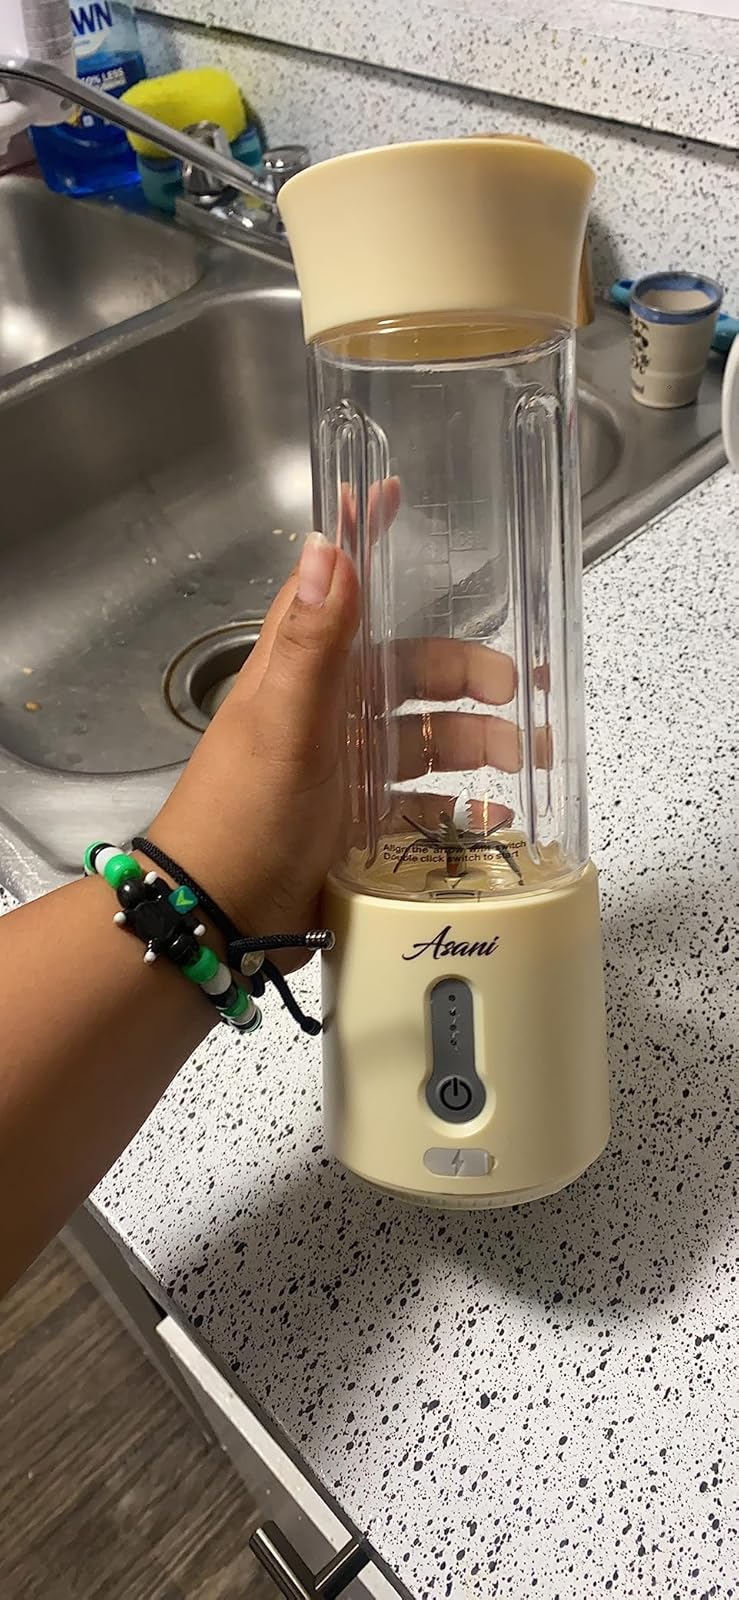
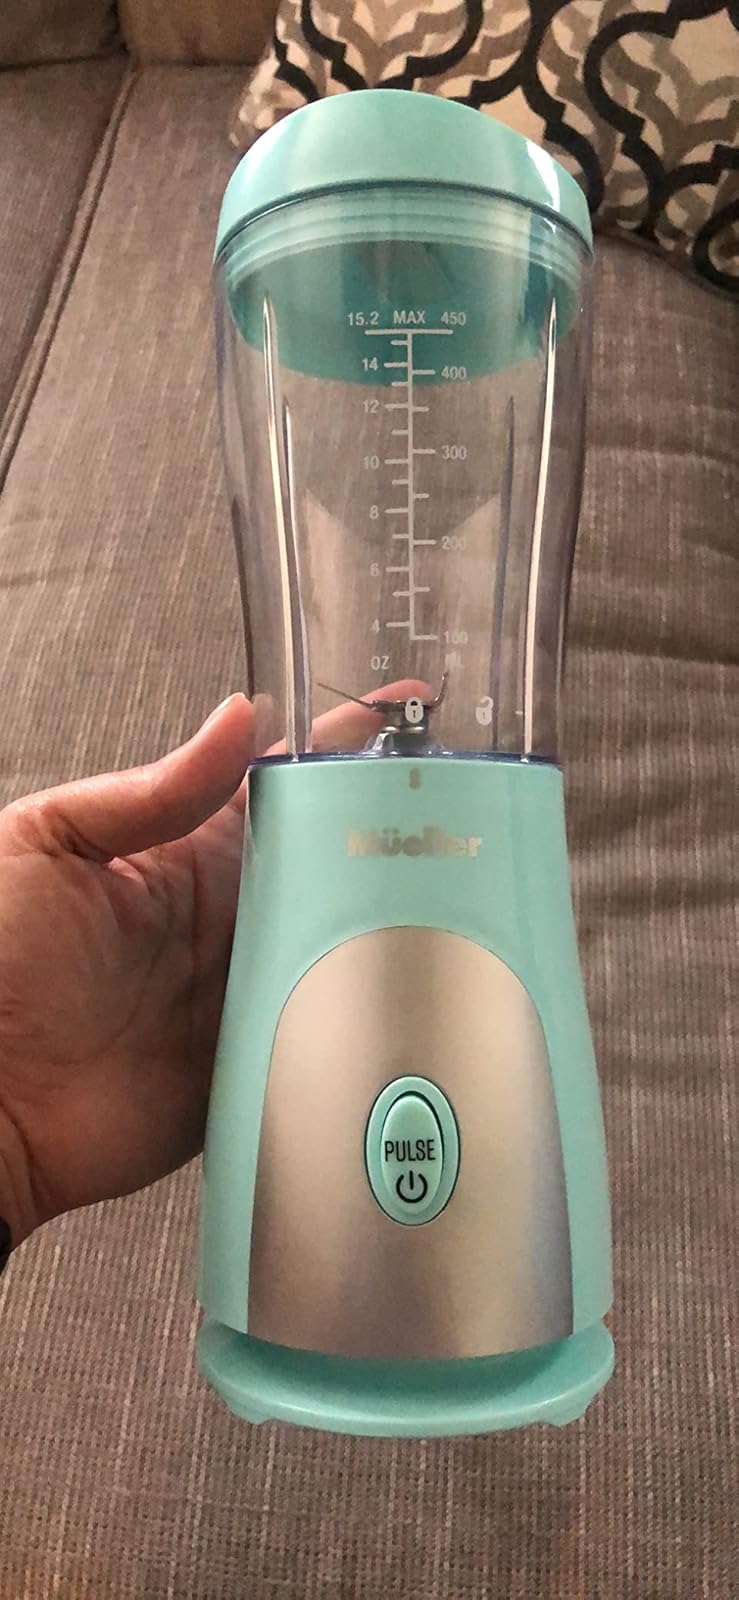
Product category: items_blender
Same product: no